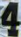
Number: 4